Cameron Mitchell filmography

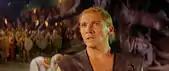
Mitchell as Eron in "Erik the Conqueror"

A complete filmography of Cameron Mitchell from 1945 to 2018.